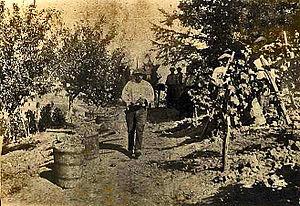
Une vigne à Port-Sainte-Foy, vers 1880, où les ceps de vignes sont taillés en encorbellement autour des échalas.
La culture de la vigne en hautain est une méthode culturale connue depuis l'Antiquité. Cette façon de faire fut particulièrement utilisée par les Grecs, les Scythes et les Romains.
Le bergerac est un vin français qui bénéficie d'une appellation d'origine contrôlée française du vignoble du Sud-Ouest. Il existe au sein de l'appellation une mention plus qualitative nommée côtes-de-bergerac avec des conditions de productions plus draconiennes.
Port-Sainte-Foy est une ancienne commune française située dans le département de la Dordogne, en région Nouvelle-Aquitaine, intégrée à la commune de Port-Sainte-Foy-et-Ponchapt.